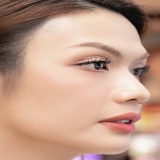
ca sĩ Luna Đào